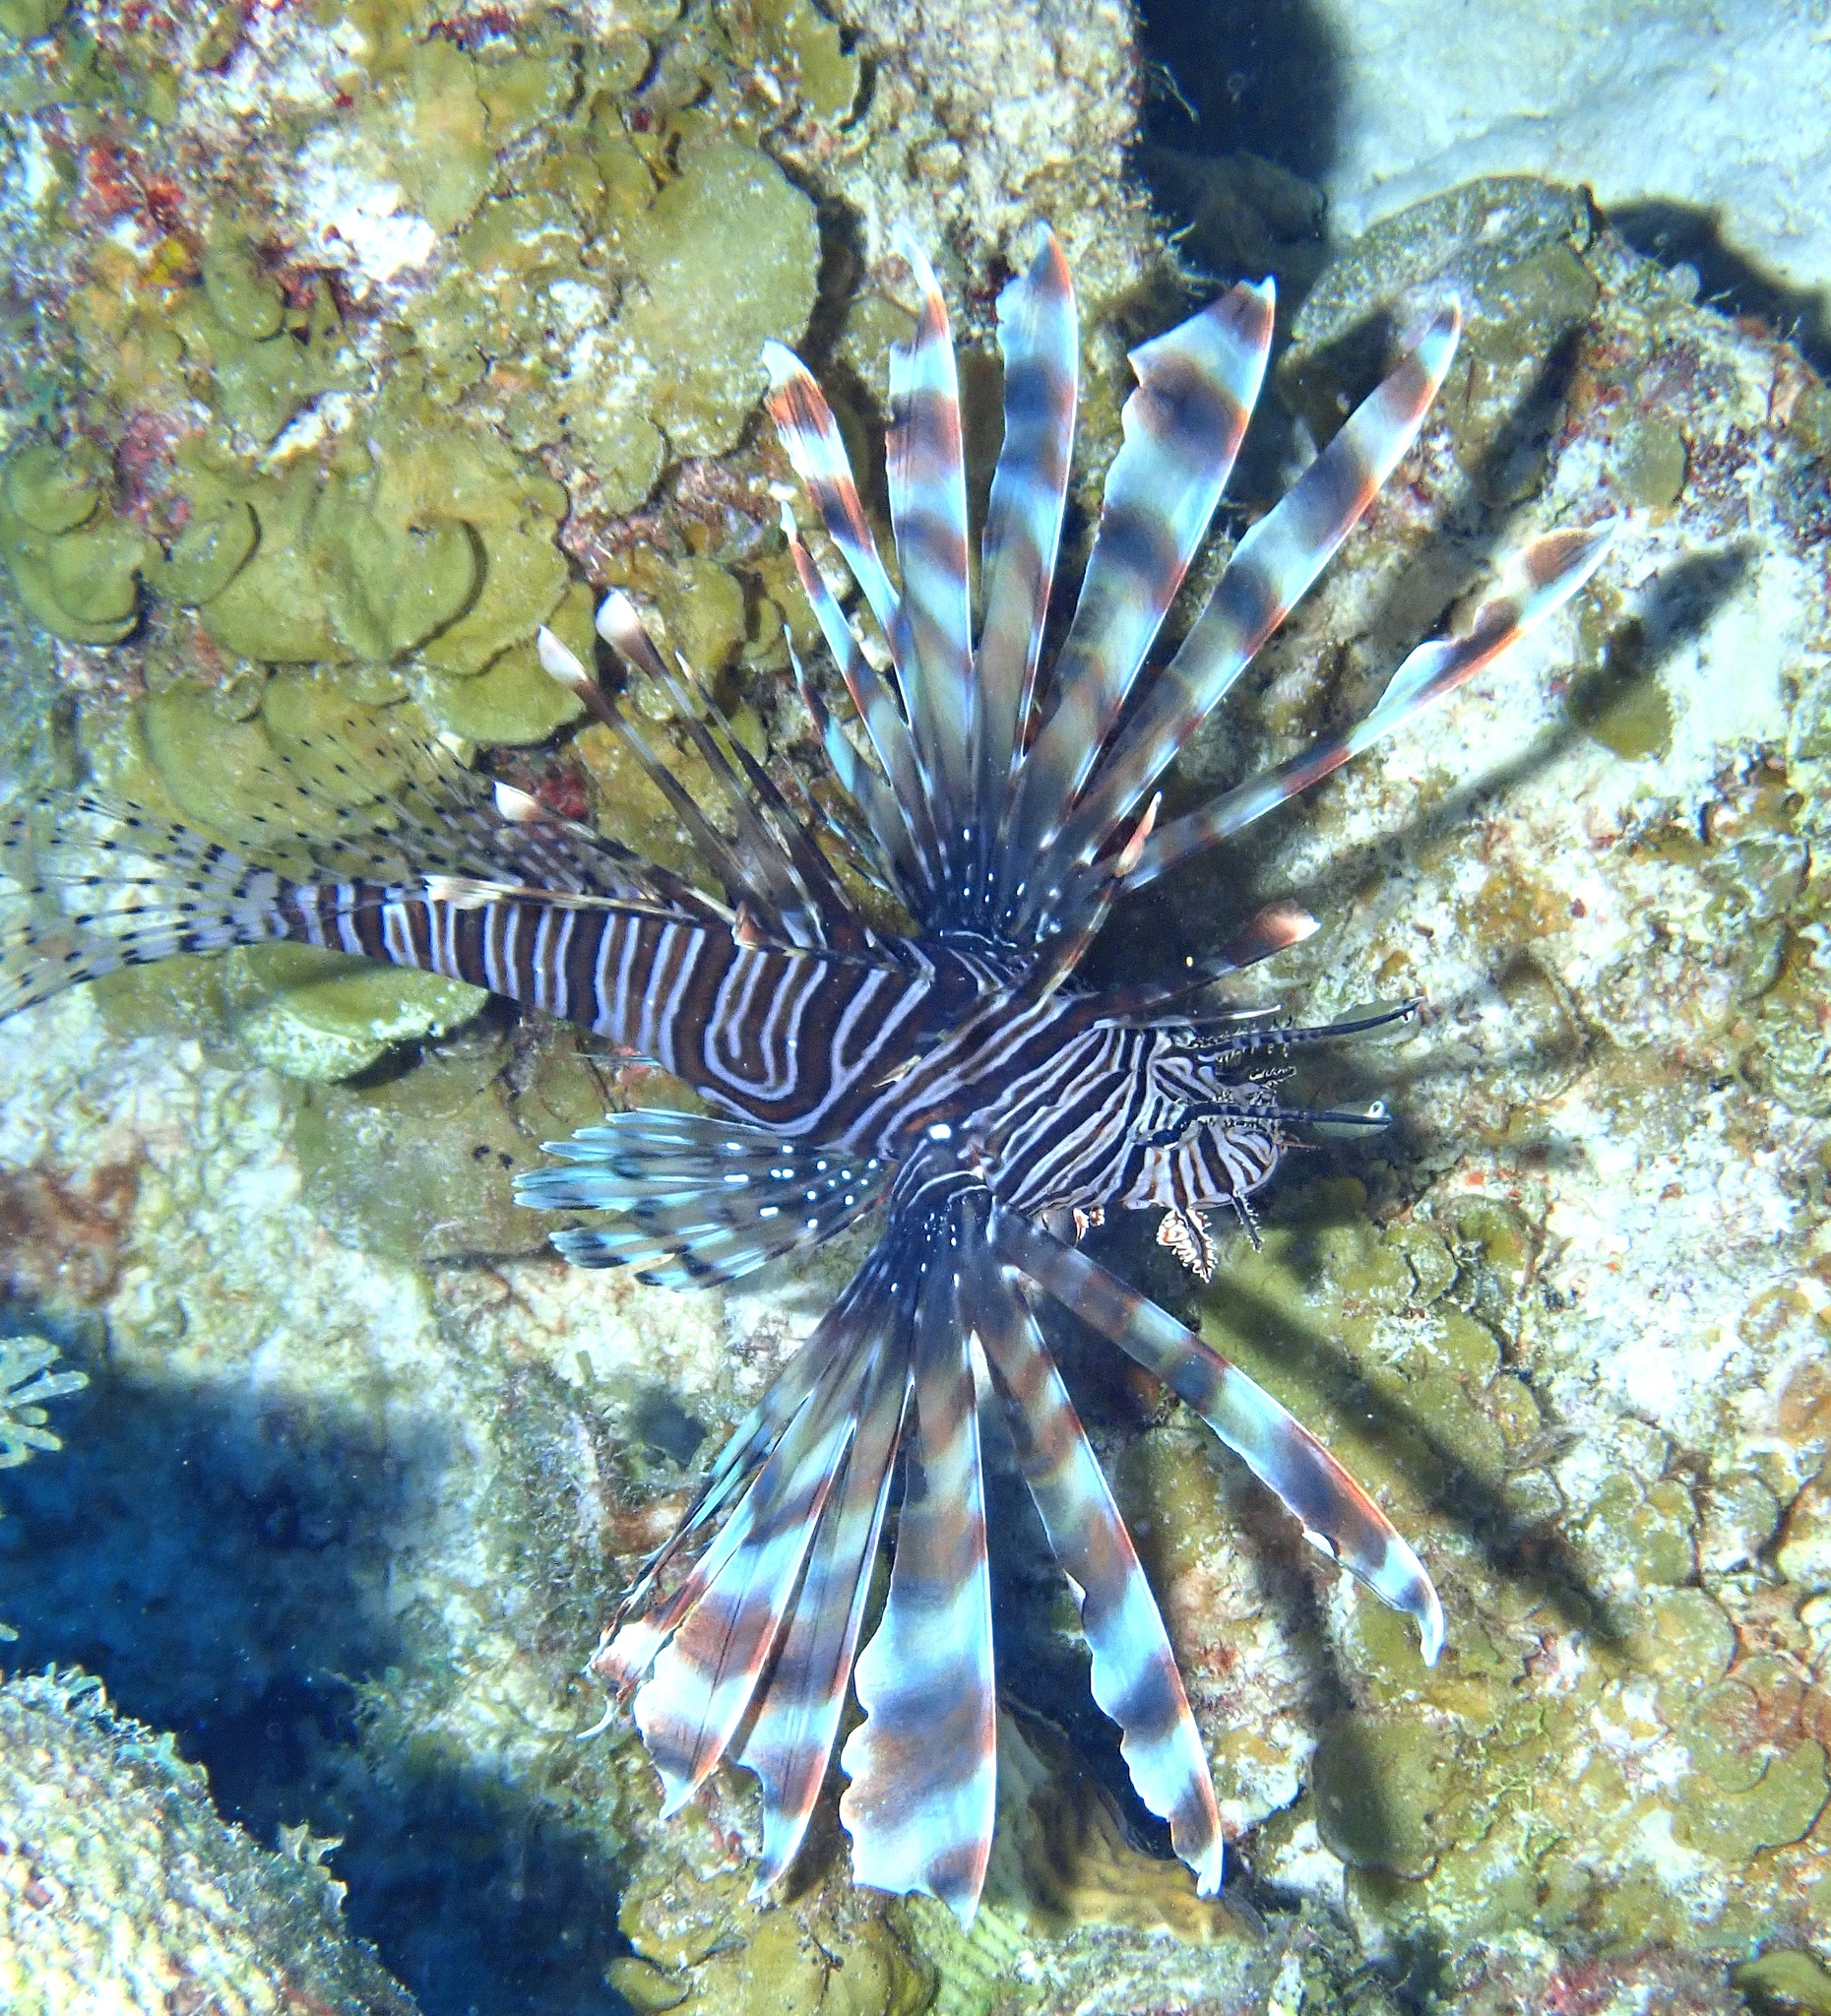
Pterois volitans (Red Lionfish)